Tom Shaw (bishop)

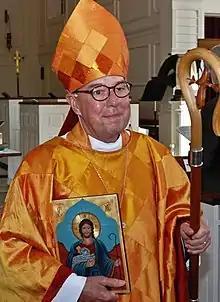

Marvil Thomas Shaw III (August 28, 1945October 17, 2014) was an American Episcopal bishop based in New England and a member of the Society of St. John the Evangelist religious order. In 1995, he was called as the fifteenth Bishop of Massachusetts.